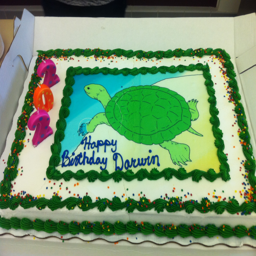
birthday cake during annual celebration .